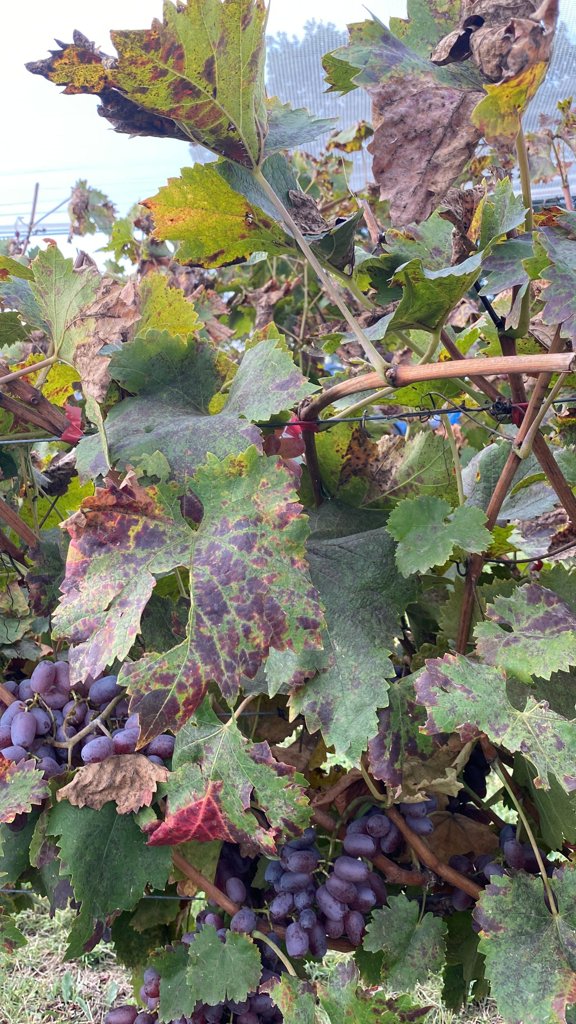
Berries visible: 95
Grape clusters: 5